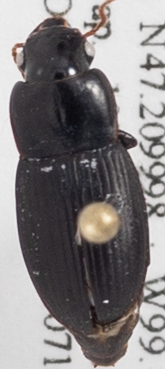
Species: Harpalus somnulentus
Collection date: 2018-07-10
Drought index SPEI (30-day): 0.37
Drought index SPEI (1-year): -0.446
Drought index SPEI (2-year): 0.016